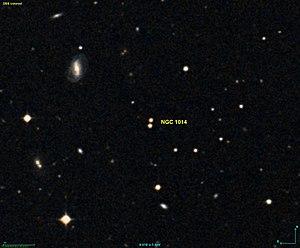
Image créée à l'aide du logiciel Aladin Sky Atlas du Centre de Données astronomiques de Strasbourg et des données de DSS (Digitized Sky Survey).
NGC 1014 est une paire d'étoiles située dans la constellation du Baleine.